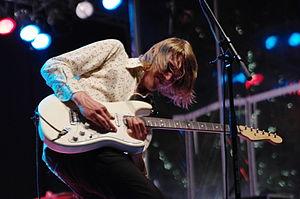
Birth of Joy est un groupe de rock néerlandais fondé en 2005 à l'académie d'Herman Brood, basée à Utrecht. Après de nombreux concerts aux Pays-Bas, le groupe a signé un contrat avec la maison de disque néerlandaise Suburban Records après leur prestation au Zwarte Cross Festival en 2011.